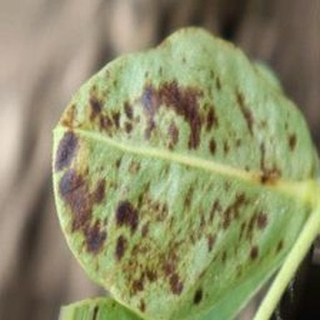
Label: groundnut_rust